Star Wars Trilogy Arcade

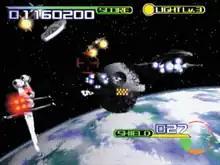
The player battles TIE fighters in the mission recalling the final battle in "Return of the Jedi".

Operating on Sega's Model 3 arcade system board and developed by Sega's AM Annex subsidiary, the gameplay has two main themes: three missions that reenact key scenes from the original "Star Wars" film trilogy, plus a final unlockable mission; and two boss battles against Darth Vader and Boba Fett.